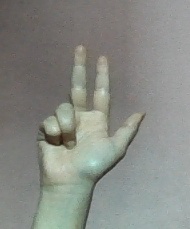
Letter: al